Scout Durwood

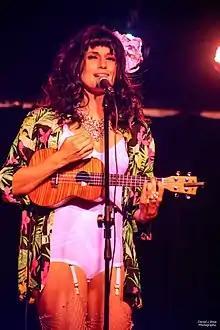
Durwood Performing in 2018

Scout Durwood is an American comedian, actress, singer, writer, and director. In 2017, she starred in MTV's scripted comedy series "Mary + Jane", and her debut studio comedy album, "Take One Thing Off", was released on Blue Élan Records. Her twenty-two episode digital series of the same name was nominated for "Best Indie Series" at the 2019 YouTube Streamy Awards.